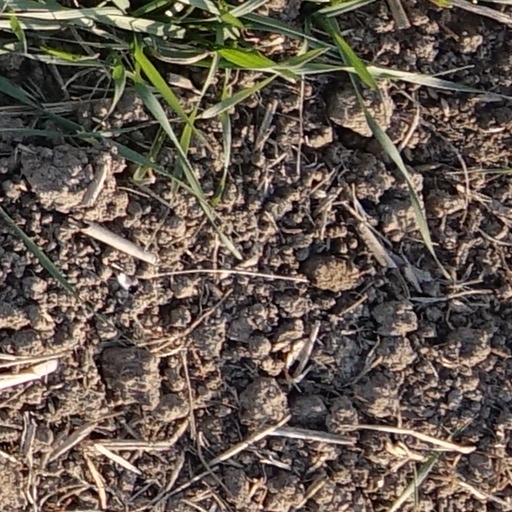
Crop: wheat